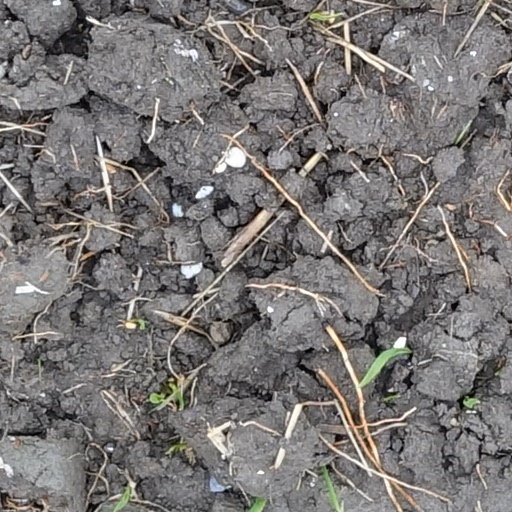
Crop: wheat